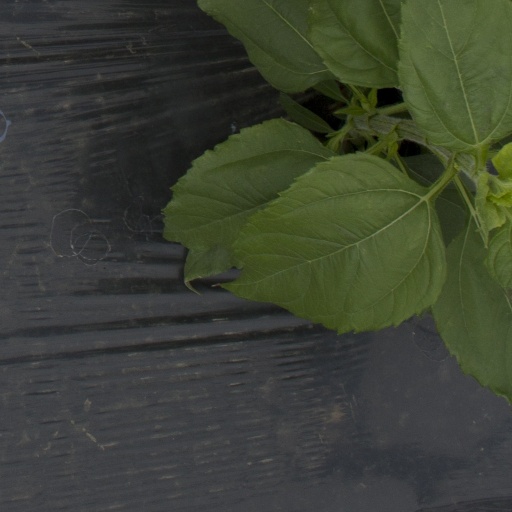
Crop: Jerusalem artichoke